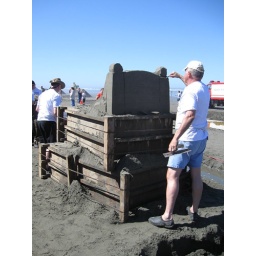
Ocean Shores Sand castle building festival 2008. Happens in Late July